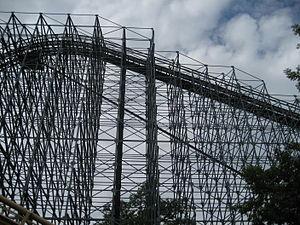
Jazzland devenu Six Flags New Orleans
Geauga Lake's Wildwater Kingdom est un parc aquatique situé à Aurora, dans l'État de l'Ohio, aux États-Unis. En 2007, le parc d'attractions attenant, ouvert depuis 1887, fut démantelé et les attractions furent démolies ou relocalisées à cause du nombre insuffisant de visiteurs. Cela peut s'expliquer par la présence du parc d'attractions de Cedar Point qui ne se trouve qu'à 110 km.